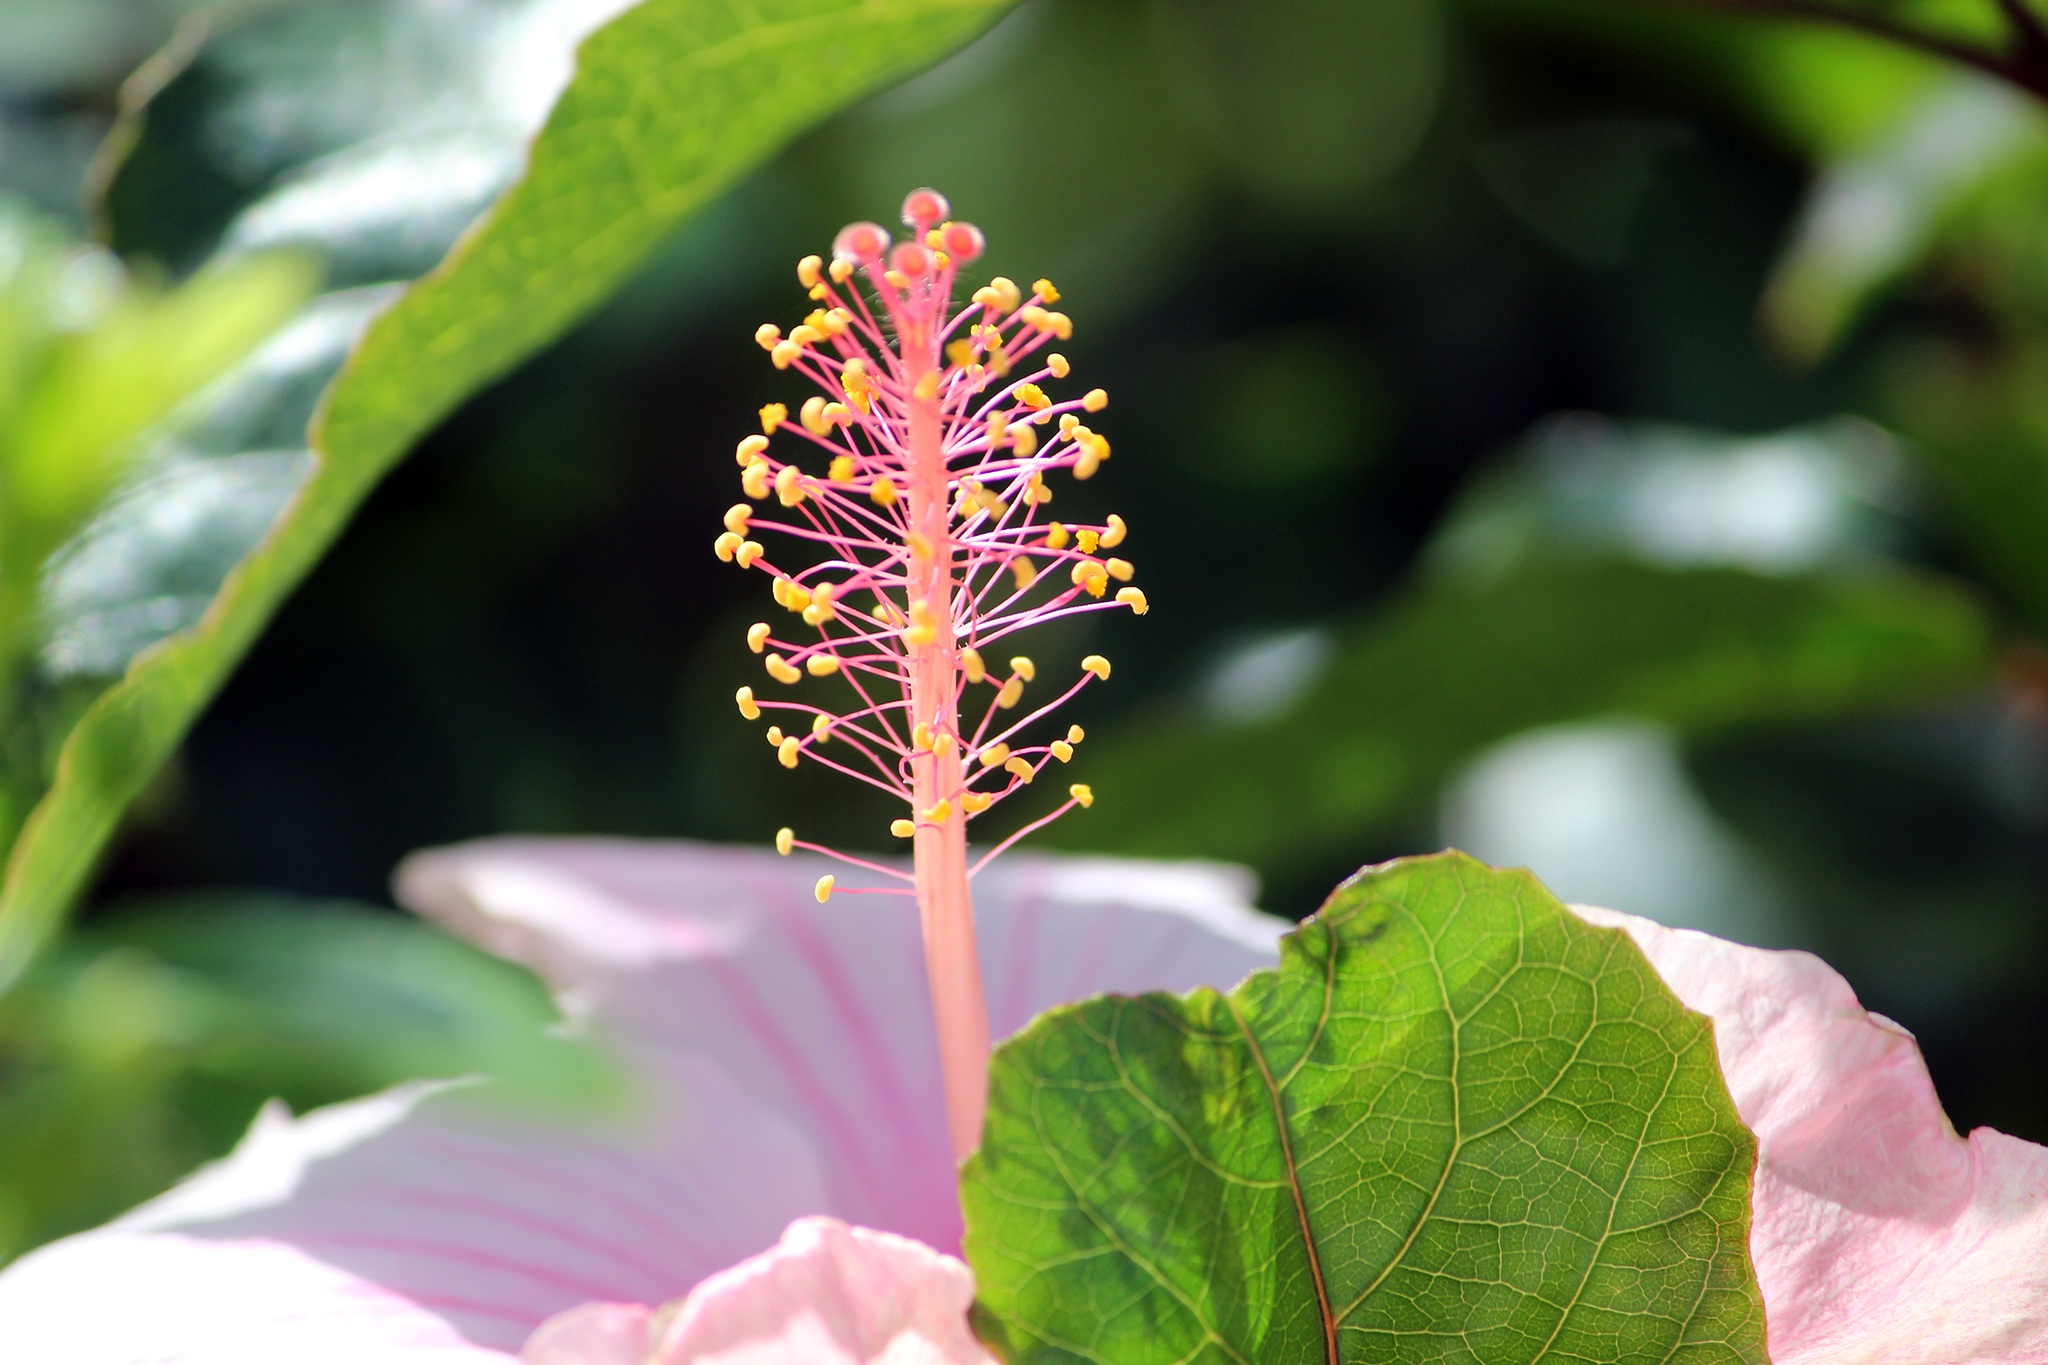
nature, blossom, plant, photography, leaf, flower, petal, green, macro, botany, garden, flora, wildflower, close up, shrub, hibiscus, senegal, macro photography, flowering plant, land plant